VIA C7

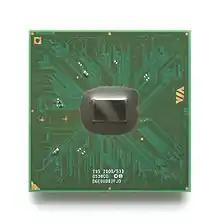
C7-M 795 2.0 GHz

The VIA C7 is an x86 central processing unit designed by Centaur Technology and sold by VIA Technologies.